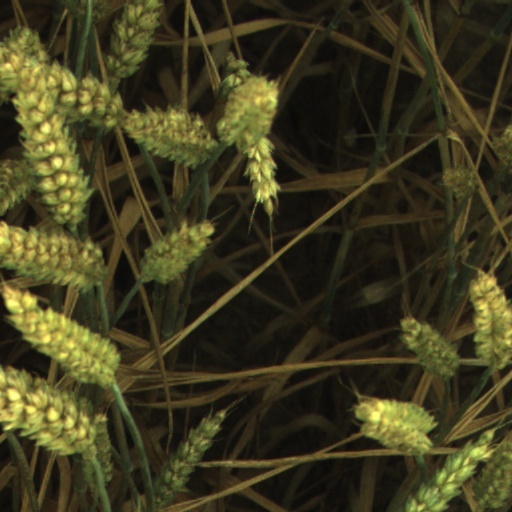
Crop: wheat